Swissair

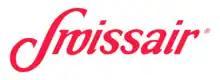
The first Swissair logo

On 17 April 1932, Swissair bought two Lockheed Orions, making them the second European airline to use American planes after the Czechoslovak operator CSA purchased a Ford Trimotor in 1930. The Orion was the fastest commercial aeroplane of its time and was put to use on the "Express Line", Zürich-Munich-Vienna. This led Lufthansa to ask Heinkel for a model that could top Orion's speed, leading to the Heinkel He 70. The first trans-Alpine route was introduced in 1933: Zürich-Milan.